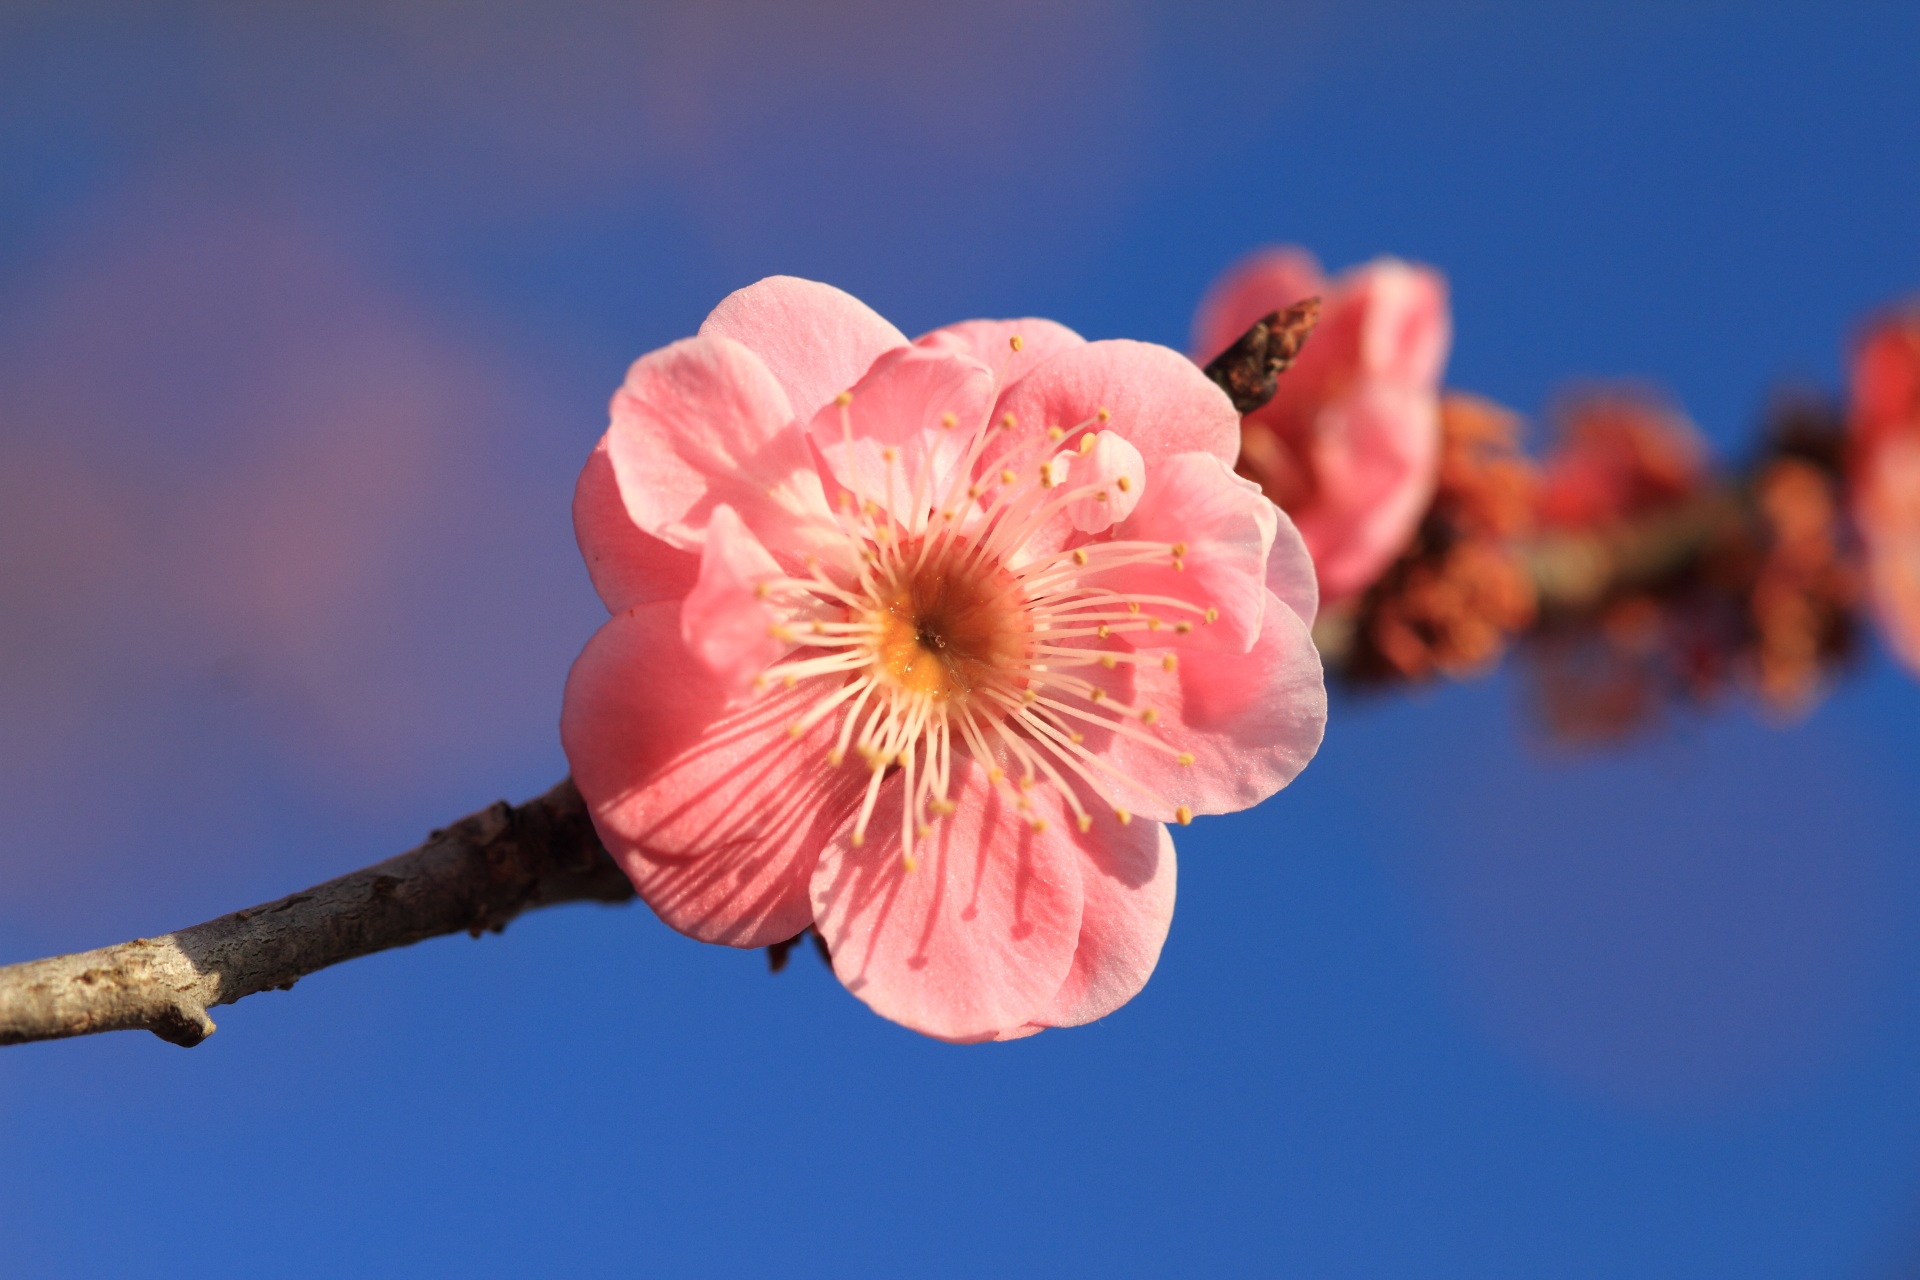
branch, blossom, plant, sky, flower, petal, spring, pink, flora, cherry blossom, wildflower, flowers, close up, plum, macro photography, red plum, plant stem, computer wallpaper